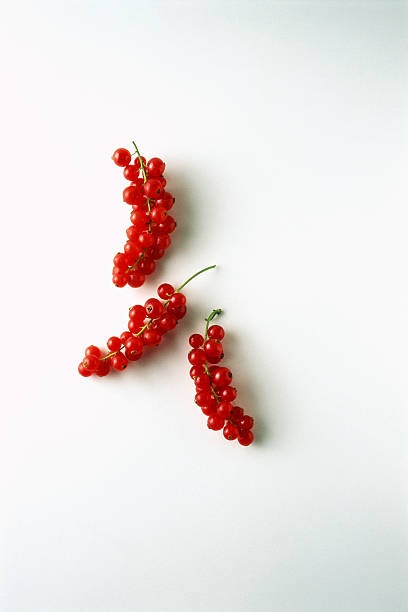
Label: redcurrant